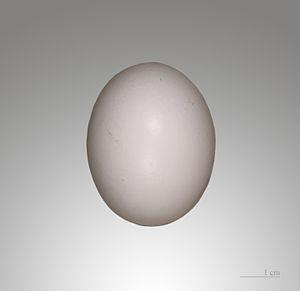
Le Pigeon ramier ou Palombe est la plus grande et la plus commune des espèces de pigeons européens : il pèse de 460 à 570 grammes, son envergure est de 75 à 80 centimètres et sa longueur de 40 à 42 centimètres. Il est répandu aussi bien en forêt que dans les milieux urbains ou ruraux. La colonisation des grandes villes est plus récente que celle réalisée par le pigeon biset. Les pigeons ramiers reviennent au nid initial de génération en génération pendant des dizaines d'années.